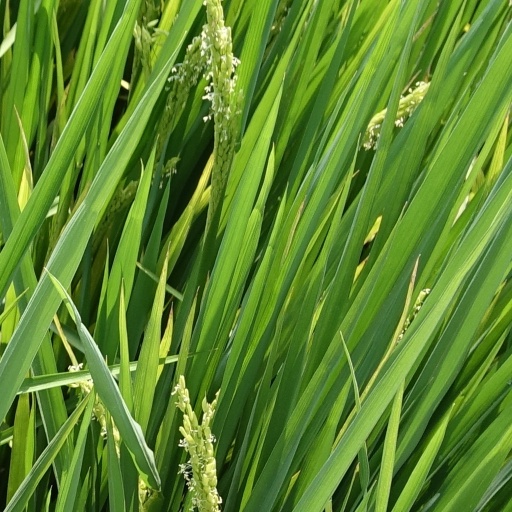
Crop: rice